Snyder v. Phelps

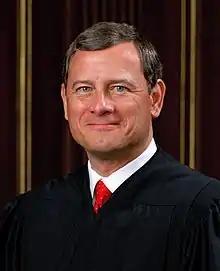
Chief Justice John Roberts, who wrote the majority opinion

Several news and civil rights organizations filed amicus briefs in support of Phelps, including the American Civil Liberties Union, the Reporters Committee for Freedom of the Press, and twenty-one other media organizations, including National Public Radio, Bloomberg L.P., the Associated Press, the Newspaper Association of America, and others.